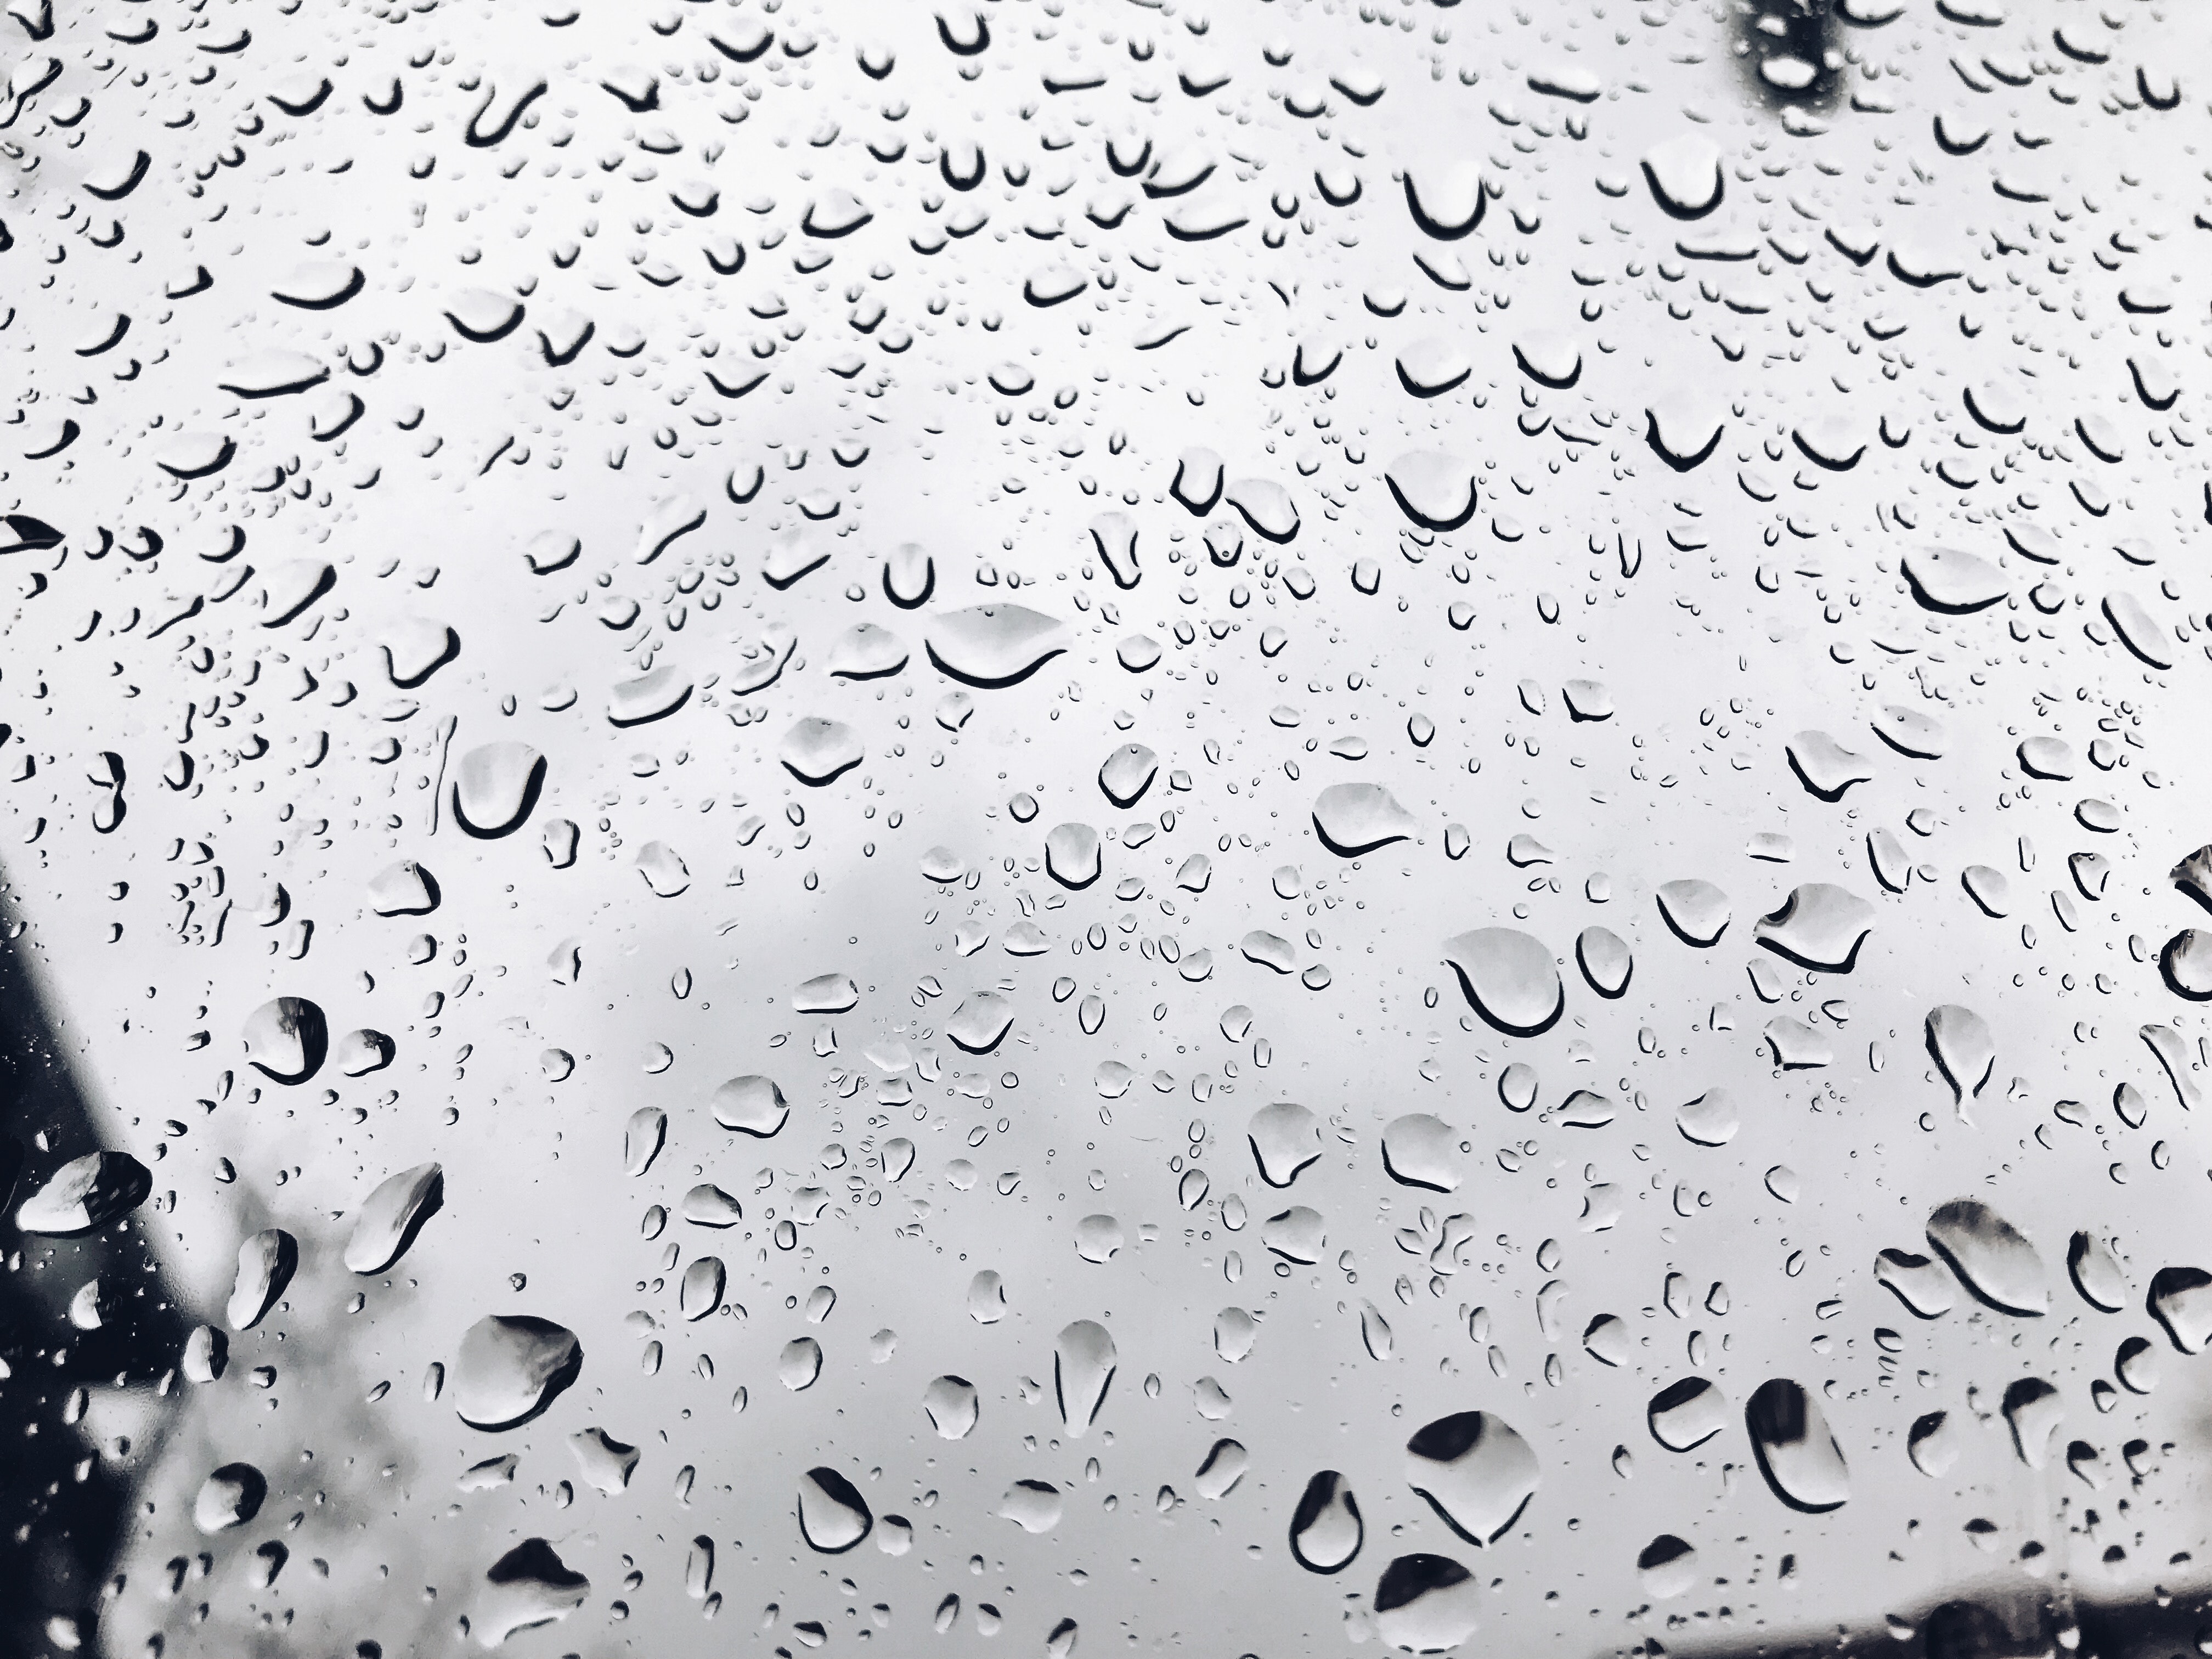
water, drop, drizzle, rain, moisture, black and white, precipitation, monochrome photography, monochrome, dew, photography